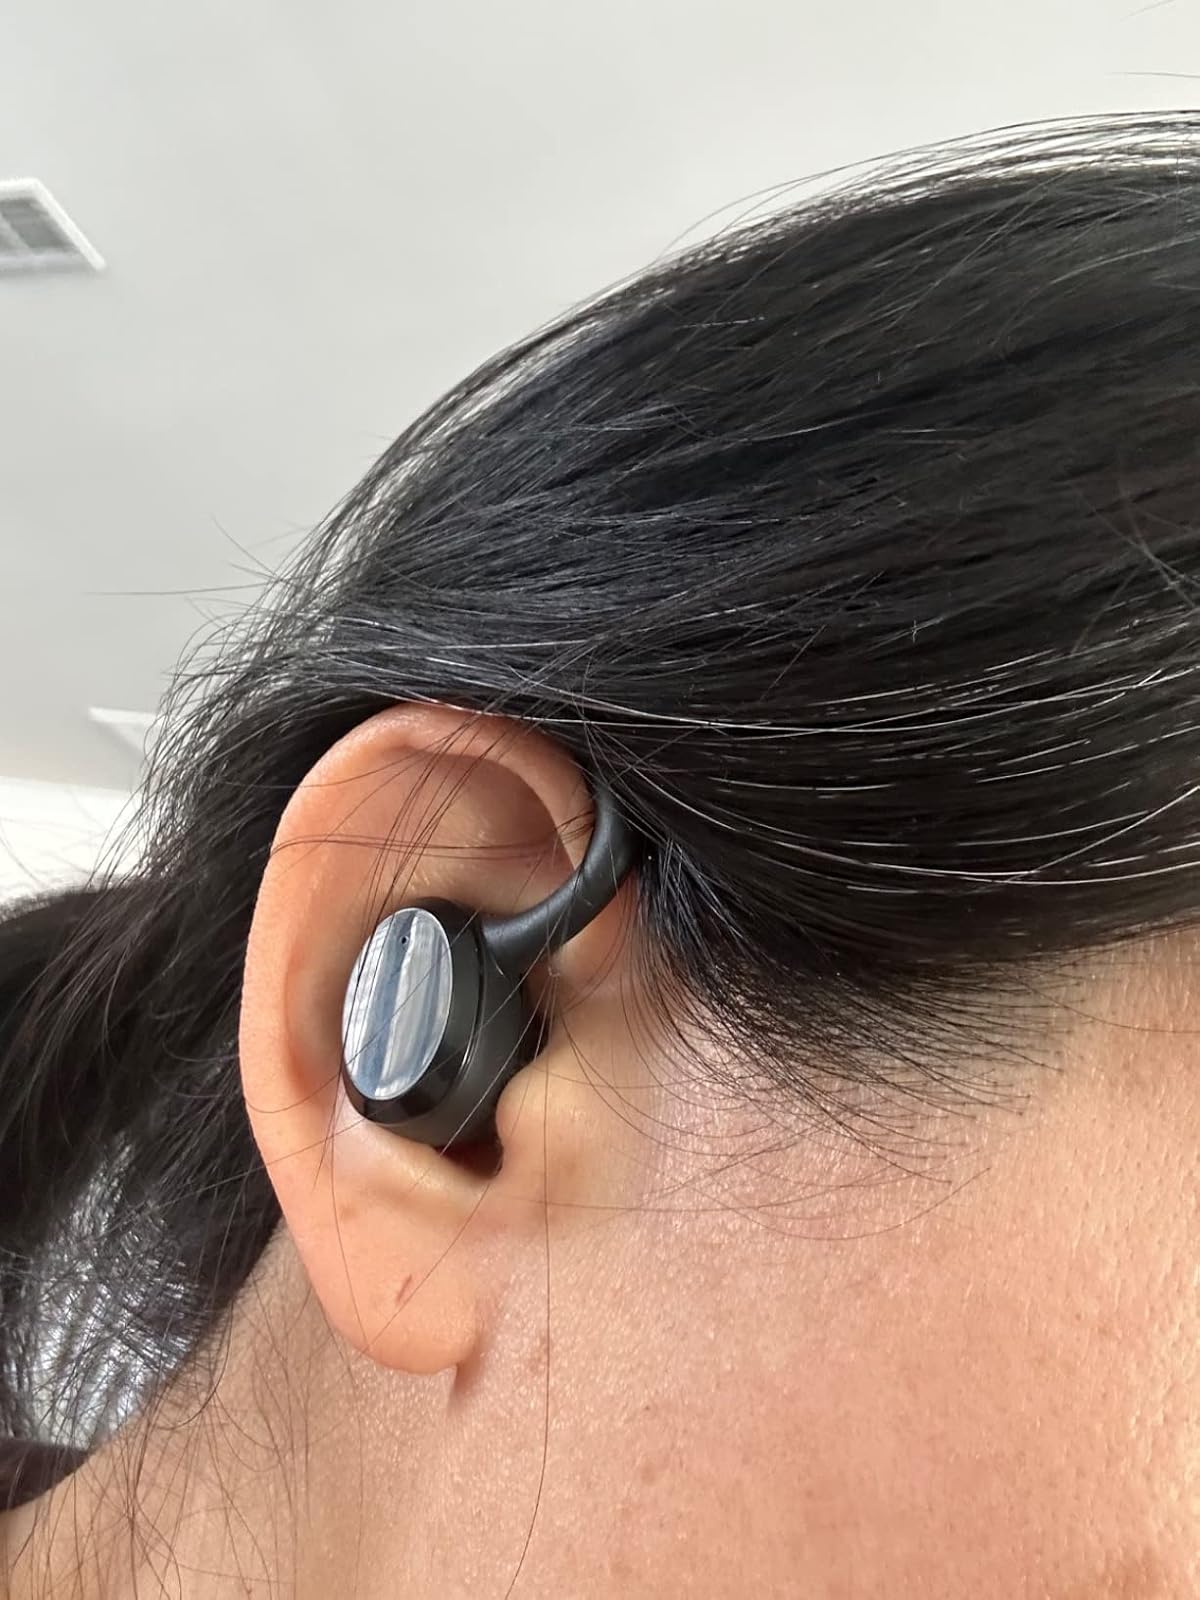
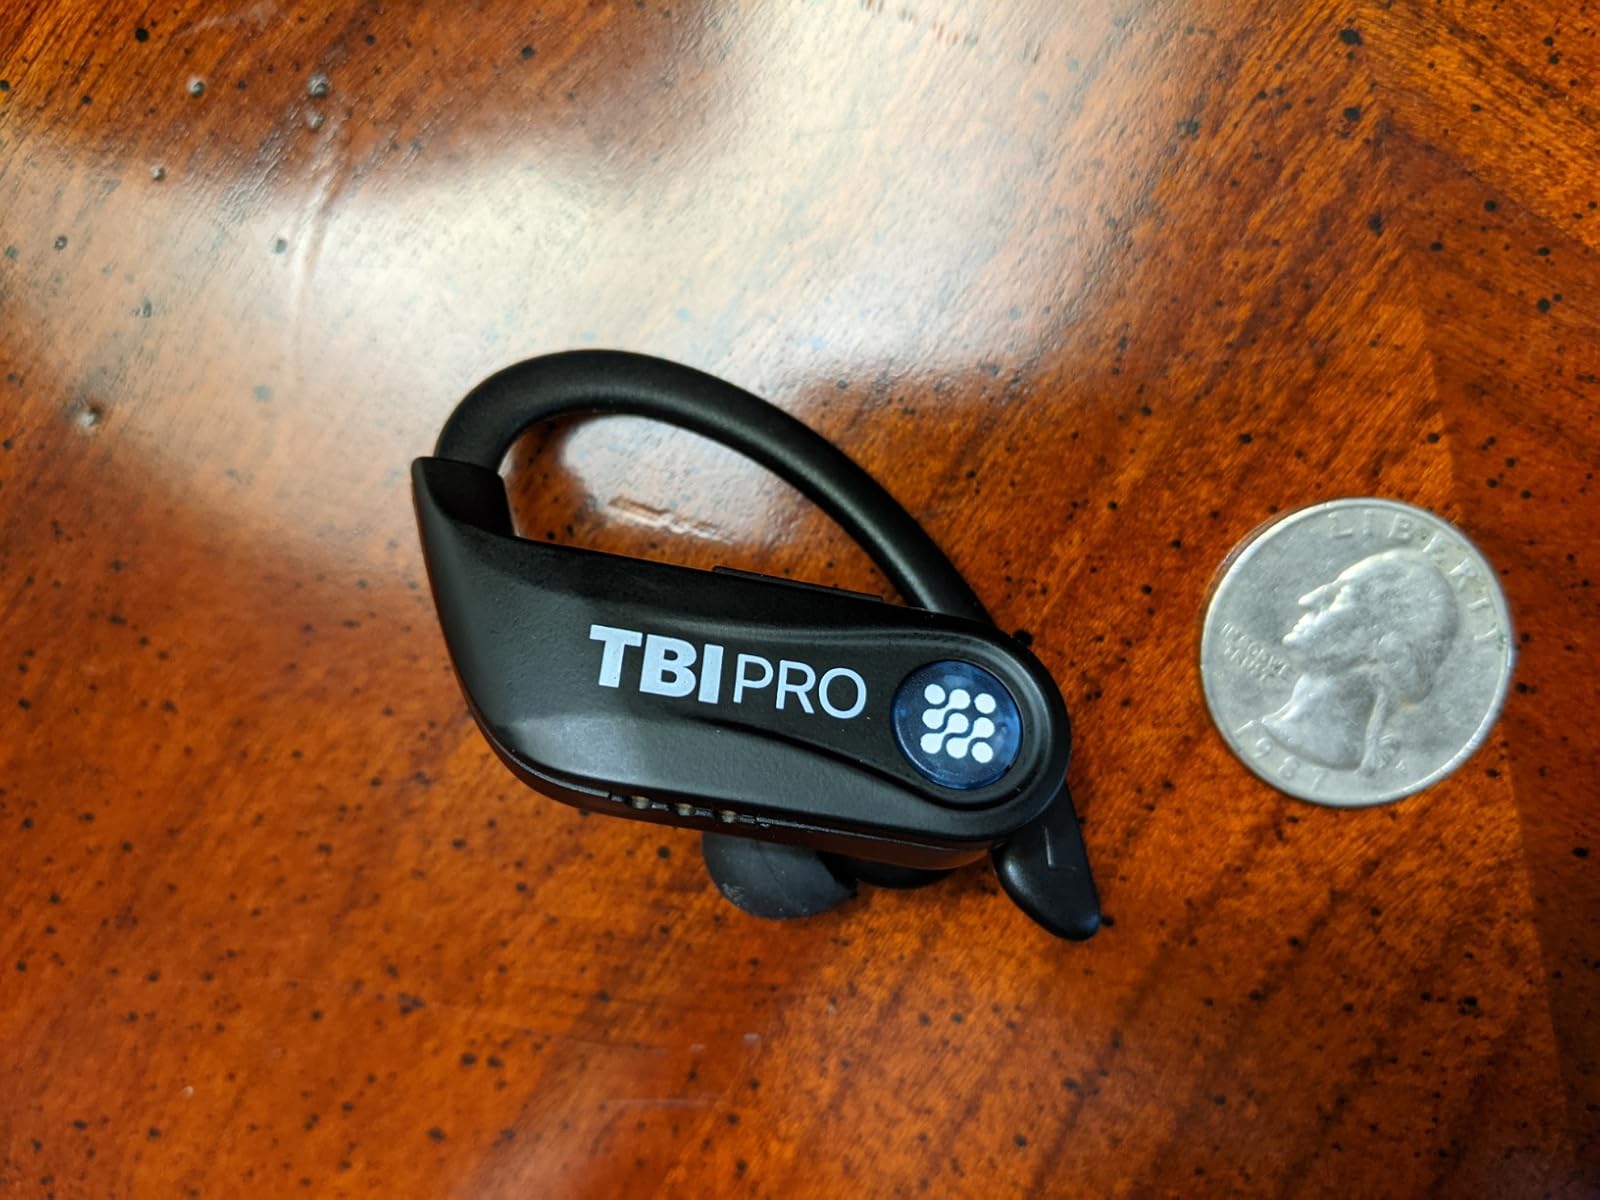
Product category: earbuds
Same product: no